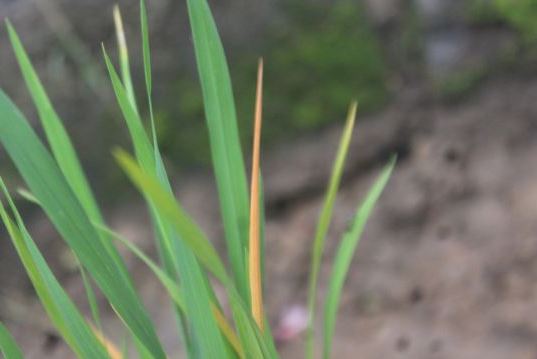
Disease: Tungro